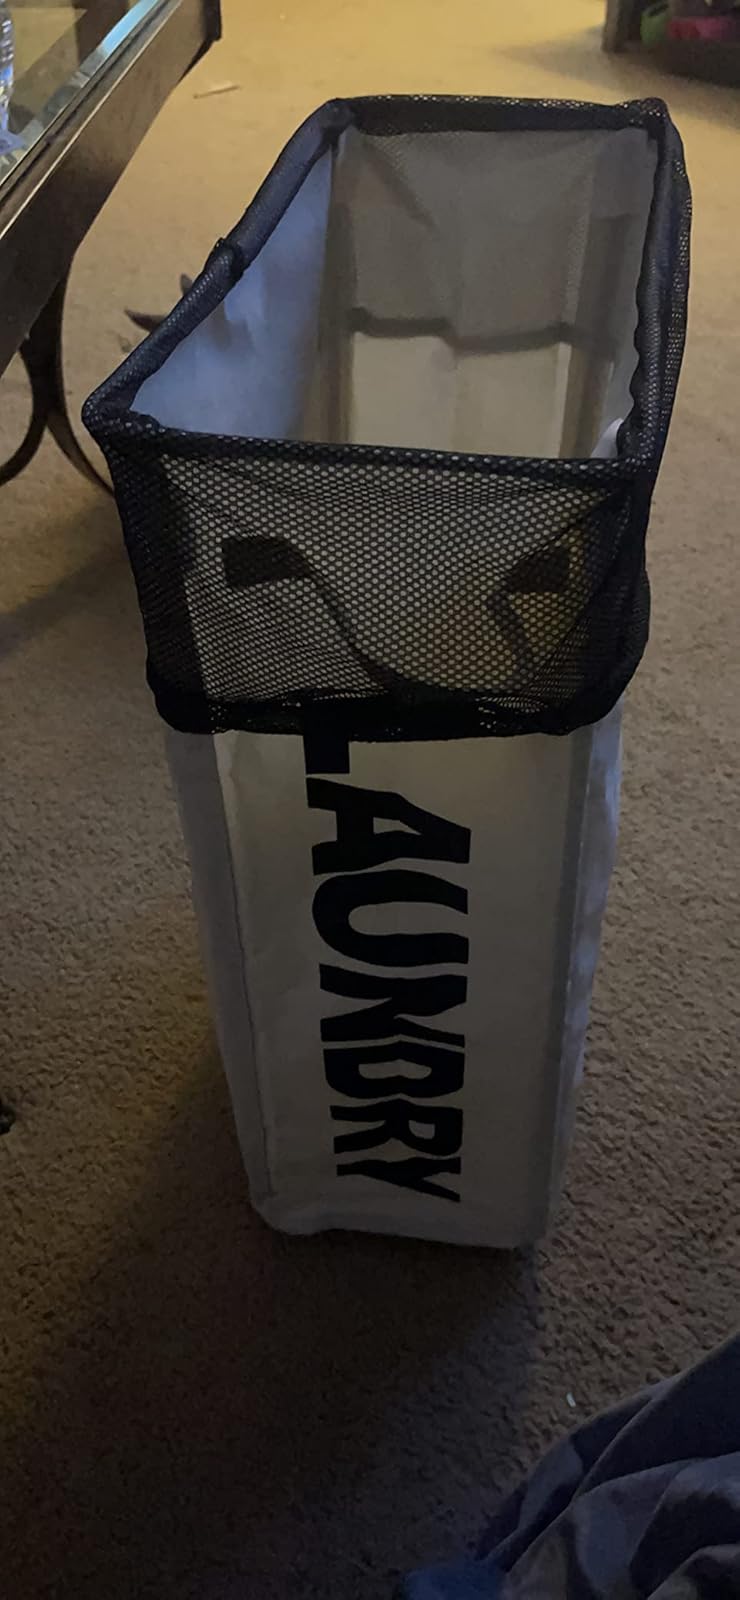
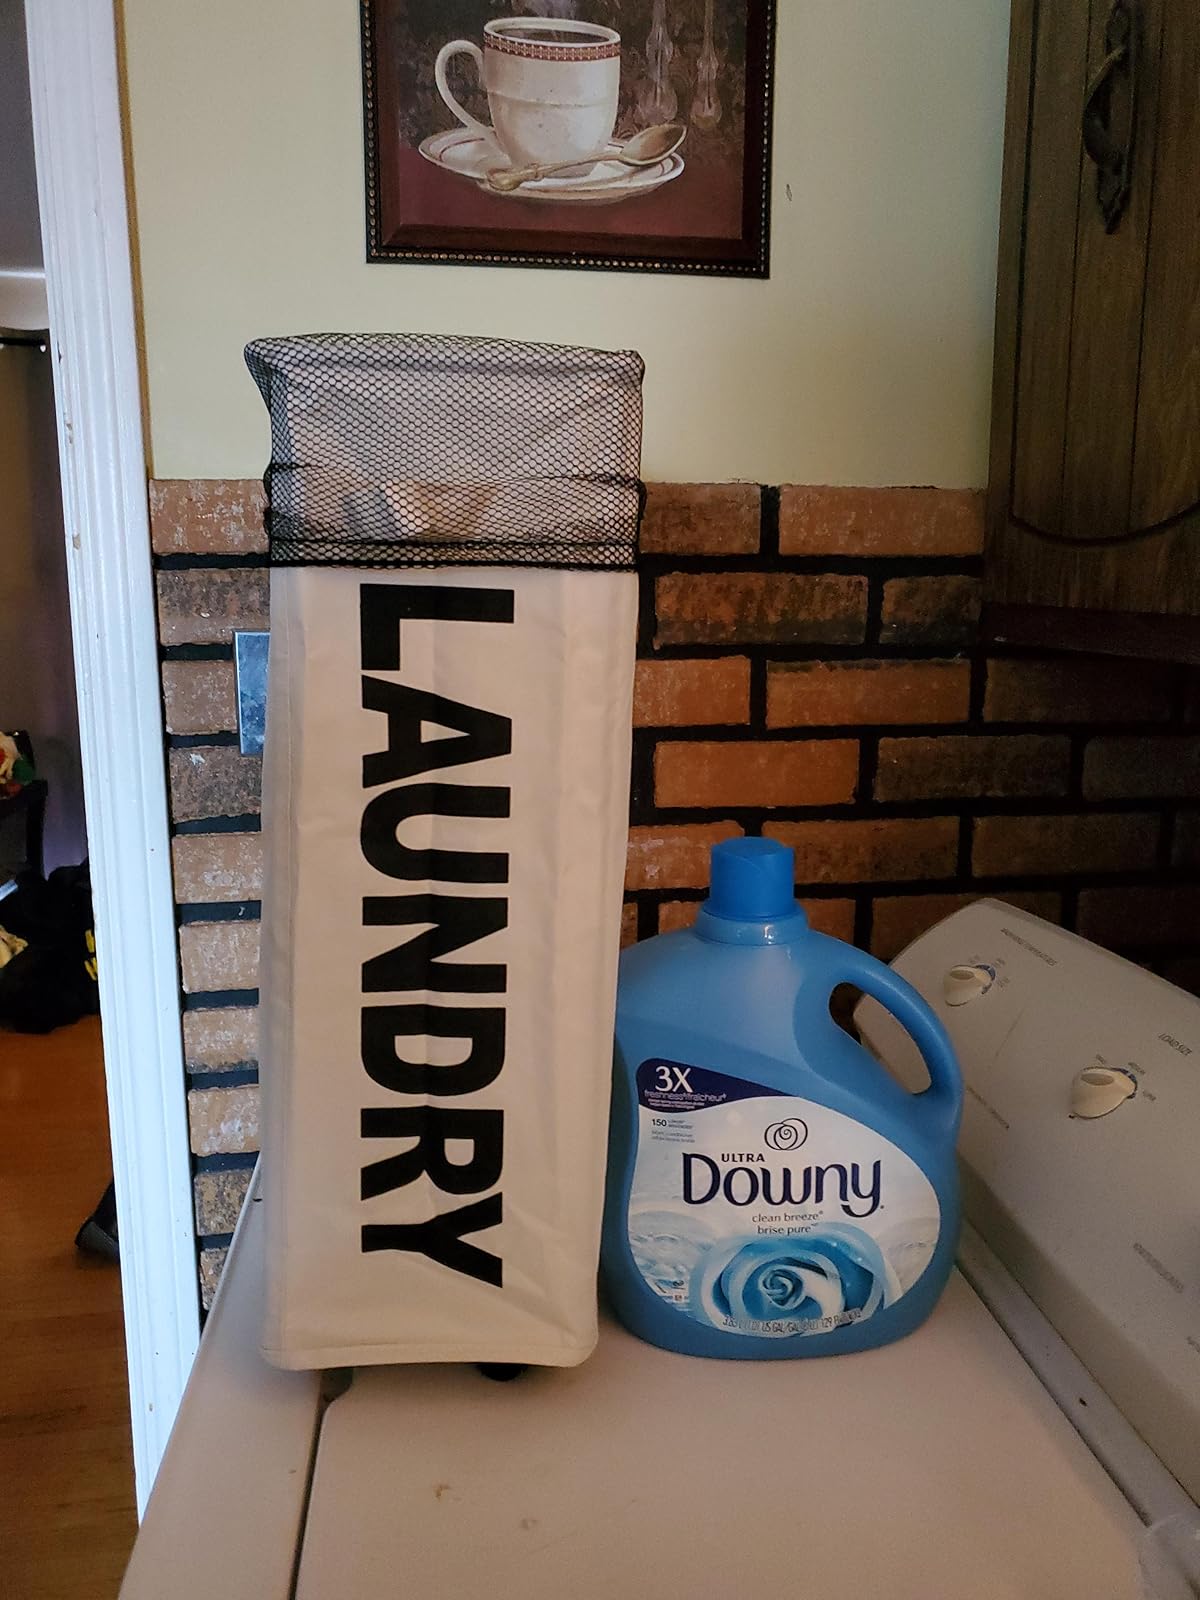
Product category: items_hamper
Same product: yes